Kabbalah Centre

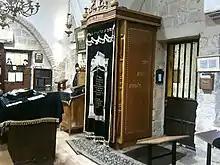
"Kol Yehuda" Yeshiva of Rabbi Yehuda Tvi Brandwein in the Old City (Jerusalem)

The Kabbalah Centre donates to non-profit organizations and engages in volunteer work through its Charitable Causes initiative. Charitable Causes has worked with or donated to Habitat for Humanity, Partners in Health, American Red Cross, and Sunrise Day Camp.